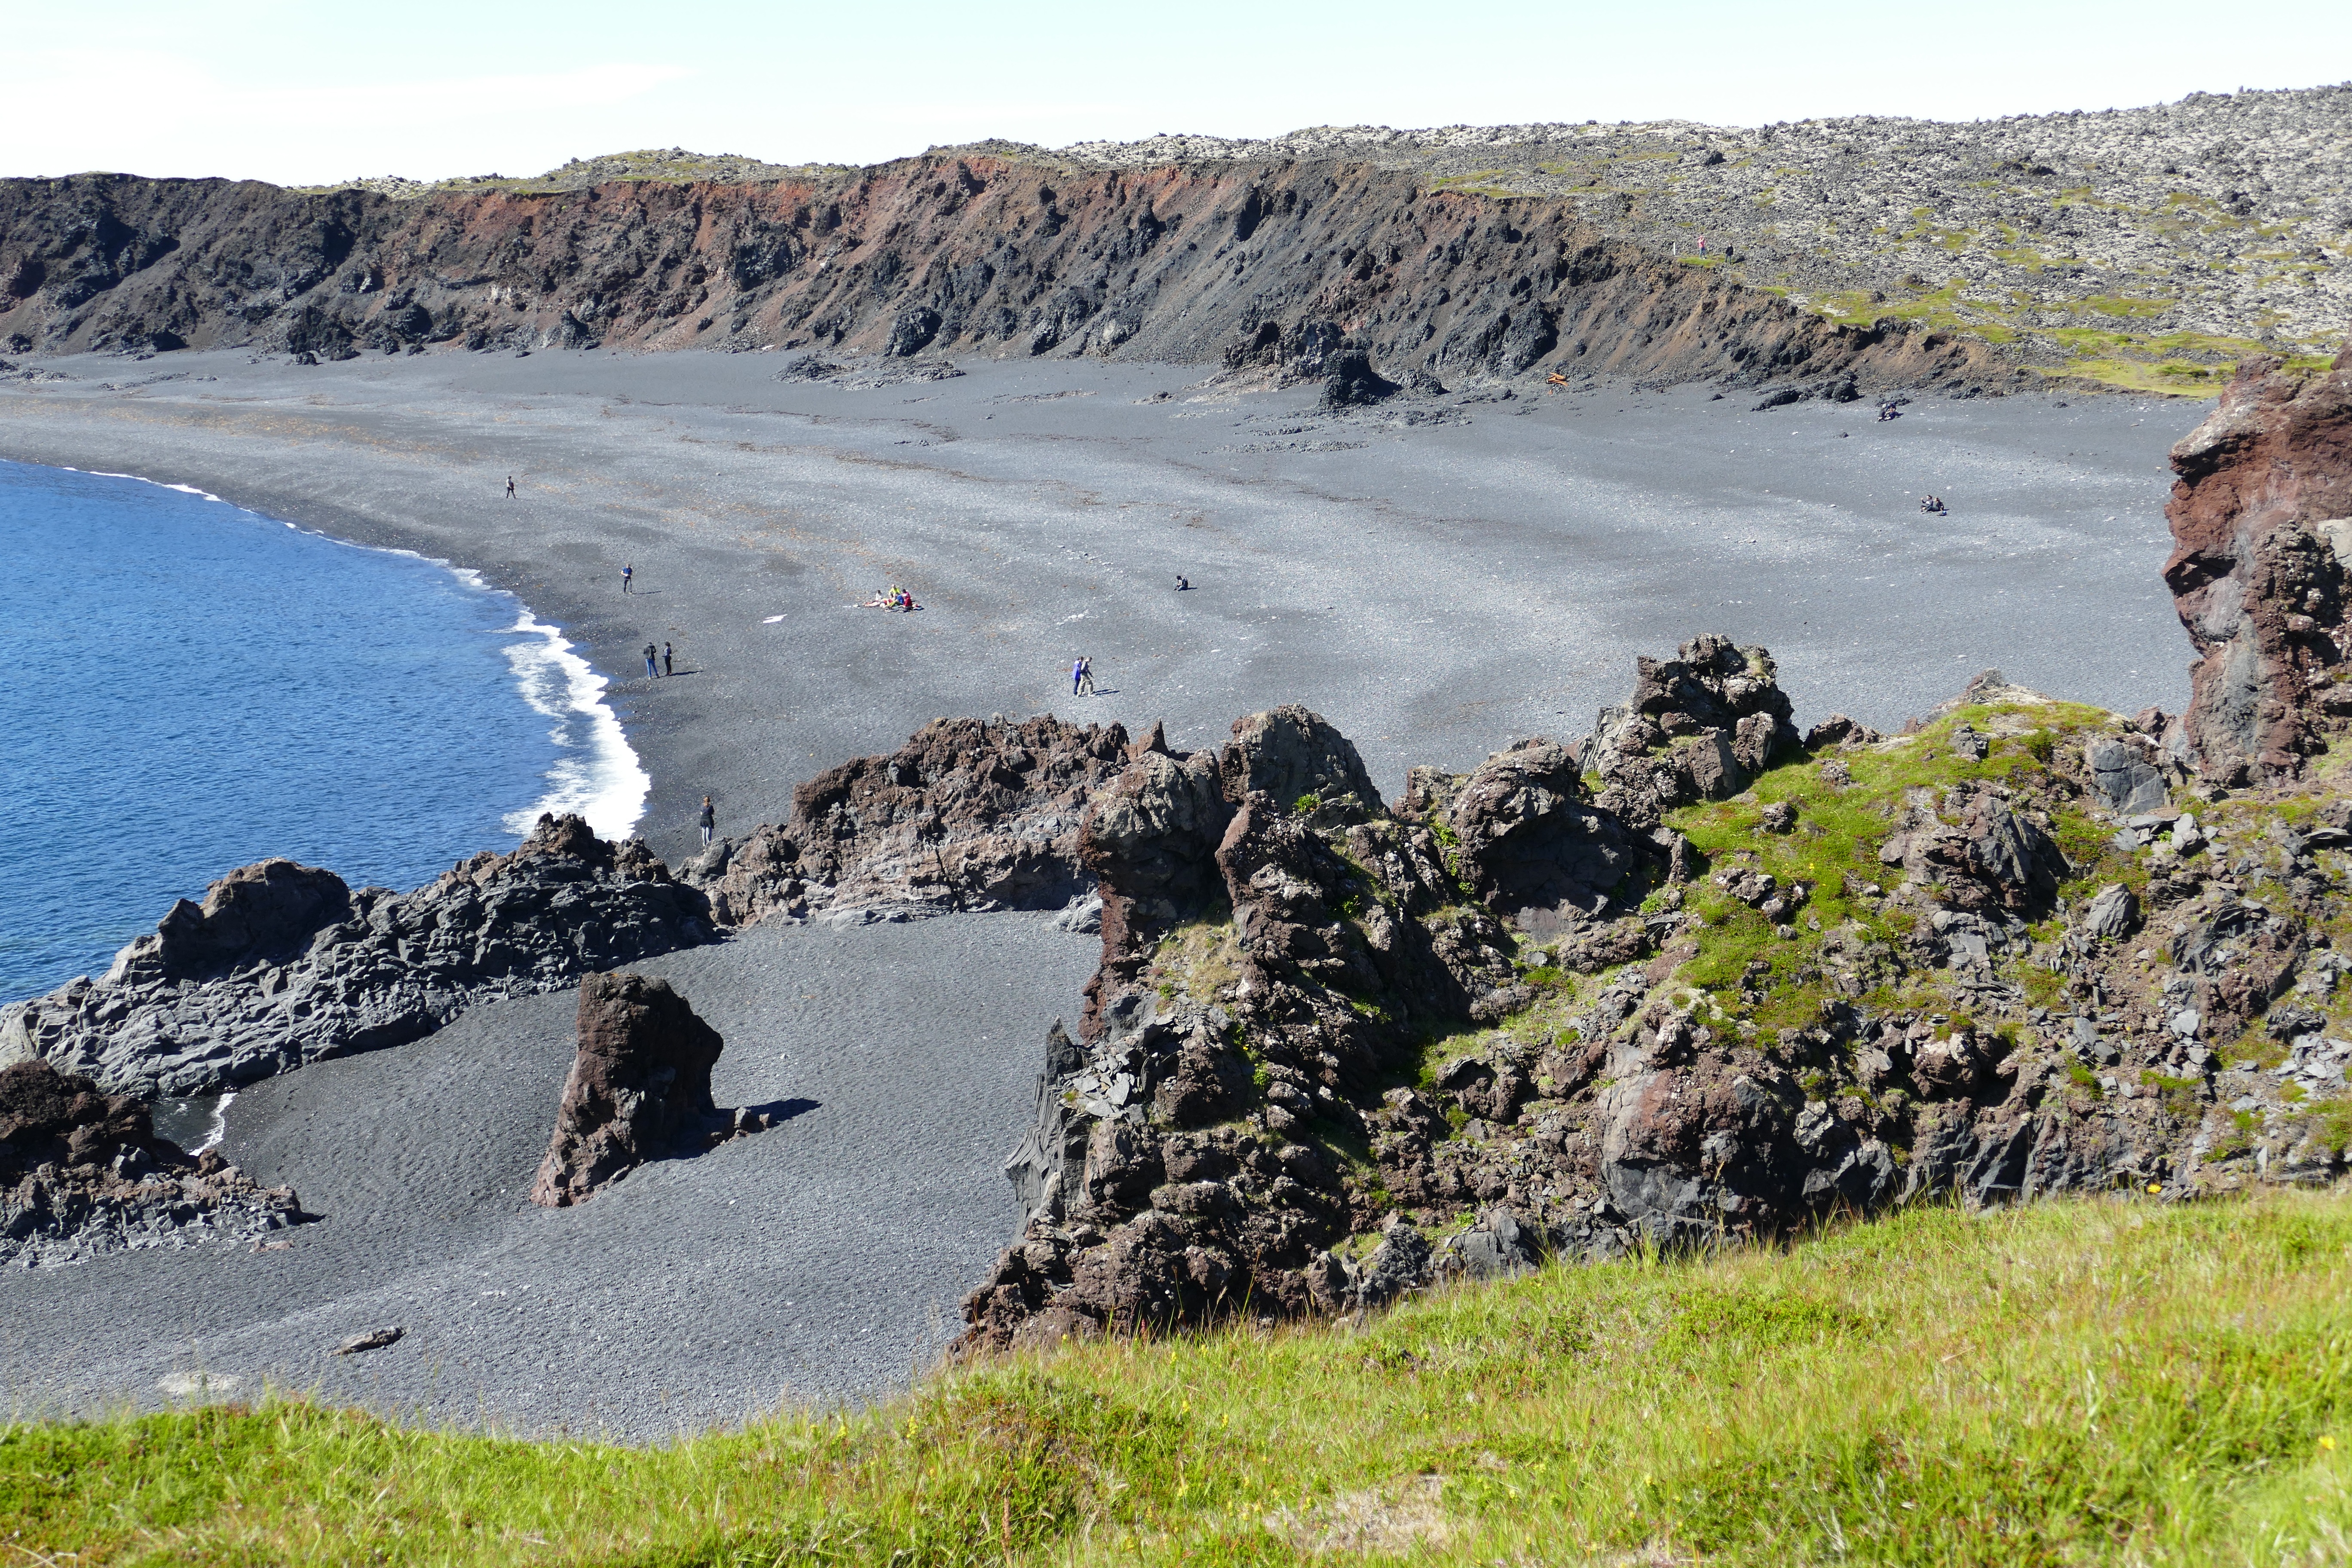
beach, sea, coast, nature, rock, ocean, mountain, shore, cliff, cove, bay, iceland, terrain, ridge, geology, lava, atlantic, rocky coast, cape, volcanic, landform, volcanic rock, snaefellness, sn fellsnes peninsula, geological phenomenon